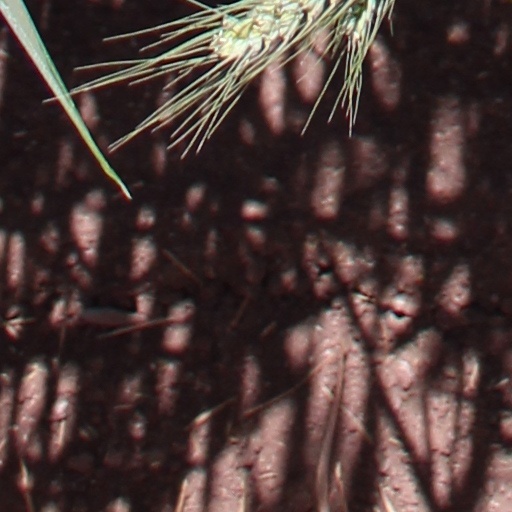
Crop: wheat